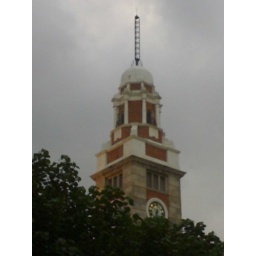
The famous clock tower in HK